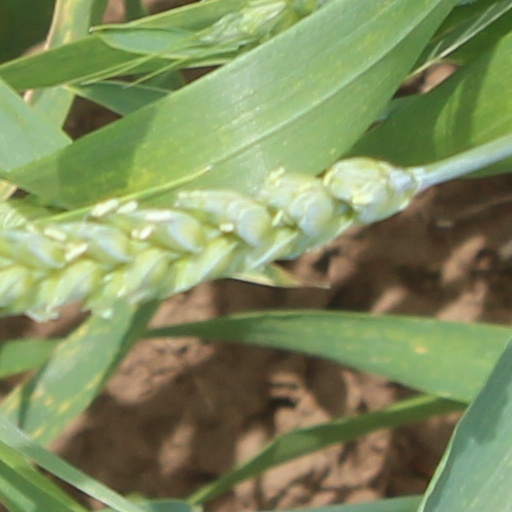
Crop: wheat